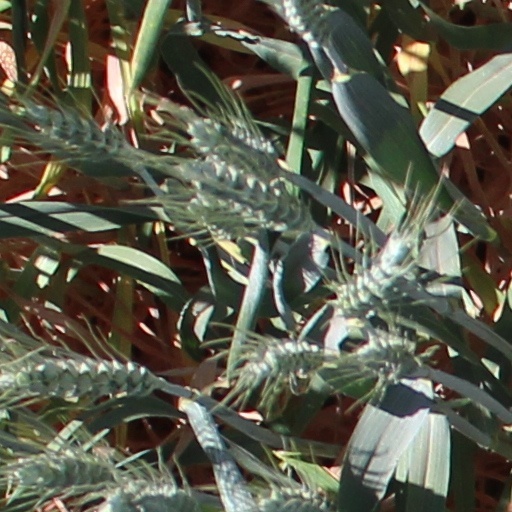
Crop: wheat